William Henry Giles Kingston

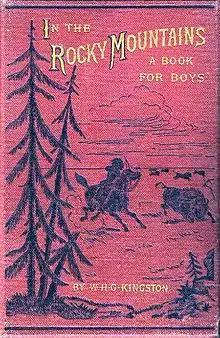
Cover of "In the Rocky Mountains" written by W. H. G. Kingston

He travelled widely on the ordinary routes of travel, and described his experience for the young in: